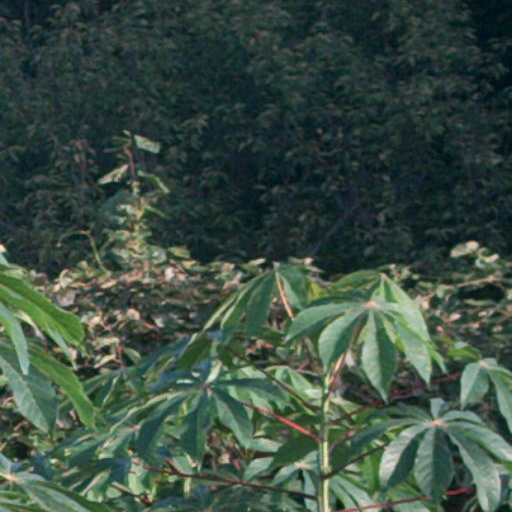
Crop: cassava